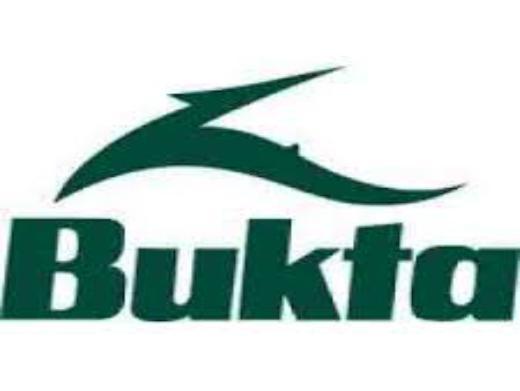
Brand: bukta
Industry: Clothes